Yekaterina Stravinsky

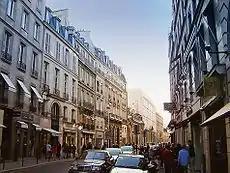
Yekaterina's final home was located along the Rue du Faubourg Saint-Honoré in Paris.

The Stravinsky family moved into Anglet in southwestern France on March 9, 1921. The town had attracted a community of Russian expatriates, which grew after the Bolsheviks vanquished the Whites in the Russian Civil War.